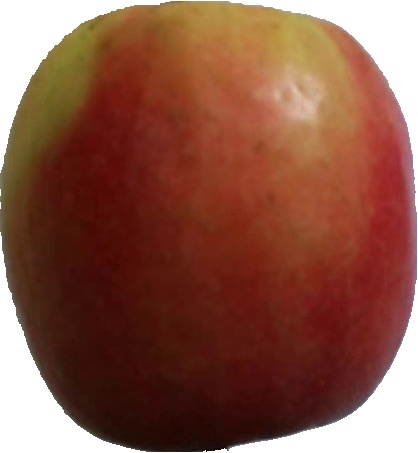
Label: apple_pink_lady_1